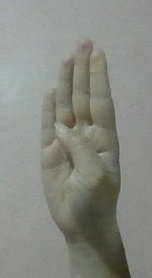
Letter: kaaf